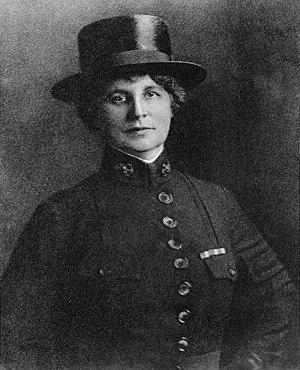
L’histoire de la profession infirmière montre comment la discipline infirmière s'est forgée au cours du temps, souvent de façon empirique, autour de la religion ou d'étapes maîtresses comme les guerres, les besoins évolutifs de la société en matière de santé, de soins de santé mais encore autour de réflexions humanistes, de la prise en compte des besoins sociaux et de l'étude de la psychosociologie.
Les femmes pendant la Première Guerre mondiale ont connu une mobilisation sans précédent. La plupart d'entre elles ont remplacé les hommes enrôlés dans l'armée en occupant des emplois civils ou dans des usines de fabrication de munitions. Plusieurs centaines de milliers ont servi dans les différentes armées dans des fonctions de soutien, par exemple en tant qu'infirmières. Certaines, en Russie par exemple, ont participé aux combats. D'autres encore sont restées inconditionnellement pacifistes.